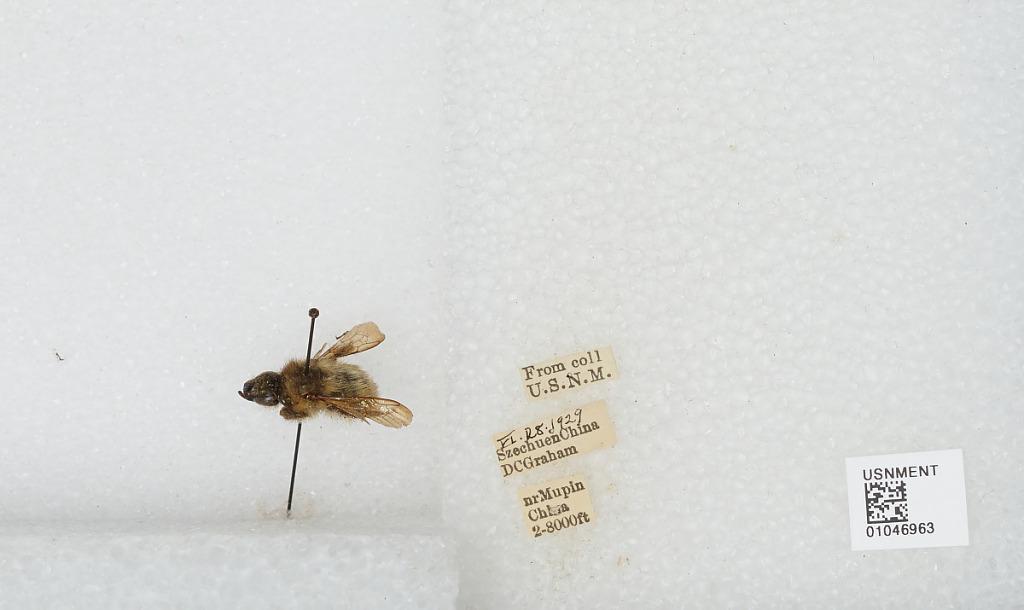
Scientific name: Bombus sp.
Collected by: D. Graham
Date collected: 1929-6-28
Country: China
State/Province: Sichuan
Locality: near Muping